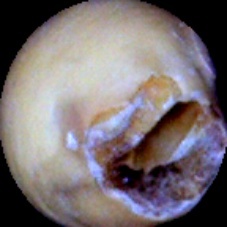
Label: Broken